Barbra Streisand...and Other Musical Instruments

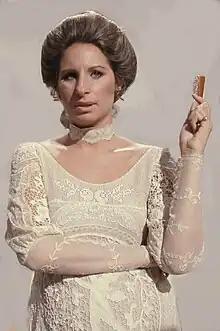
Barbra Streisand, 1973

"Barbra Streisand...and Other Musical Instruments" developed from her award-winning live television special in 1973 with the same title. Originally, Streisand had requested that her performance would be accompanied by several of "the world's greatest musicians", with Streisand listing Pablo Casals, Isaac Stern, and James Galway as examples; instead, CBS had her sing the music of different countries. They also made Streisand select one musician to work with for the project, and she picked Ray Charles. Recorded in London, the album was released to the public several months later. Allison J. Waldman, author of "The Barbra Streisand Scrapbook", claimed that the singer used this appearance to "update her image and her music" which would be more appealing for the general public. Promotional efforts for the album included advertisements that described it as "the most special Barbra on record". The photography created for the album cover was tackled by Baron Wolman while Paul Perlow designed the inside cover and liner notes.